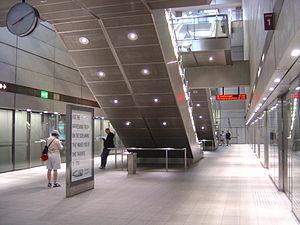
Forum est une station de correspondance du métro de Copenhague. Elle dessert les deux lignes métropolitaines de Copenhague.